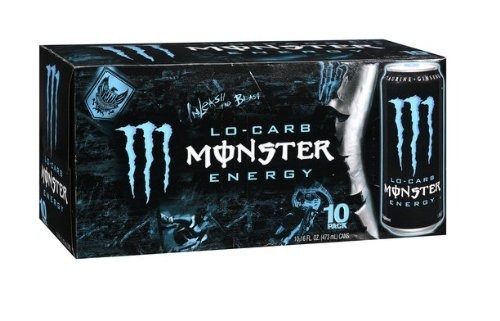
Item Name: Monster Energy Low Carb Energy Drink, 16-Ounce (Pack of 10)
Bullet Point 1: Pack of ten, 16-Ounce can (total of 160 Ounces)
Bullet Point 2: Energy Supplements
Bullet Point 3: Low Carb
Bullet Point 4: Lightweight and portable can
Bullet Point 5: Made in USA
Value: 160.0
Unit: Ounce

Price: 32